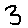
Label: 3